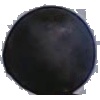
Label: blue_grape